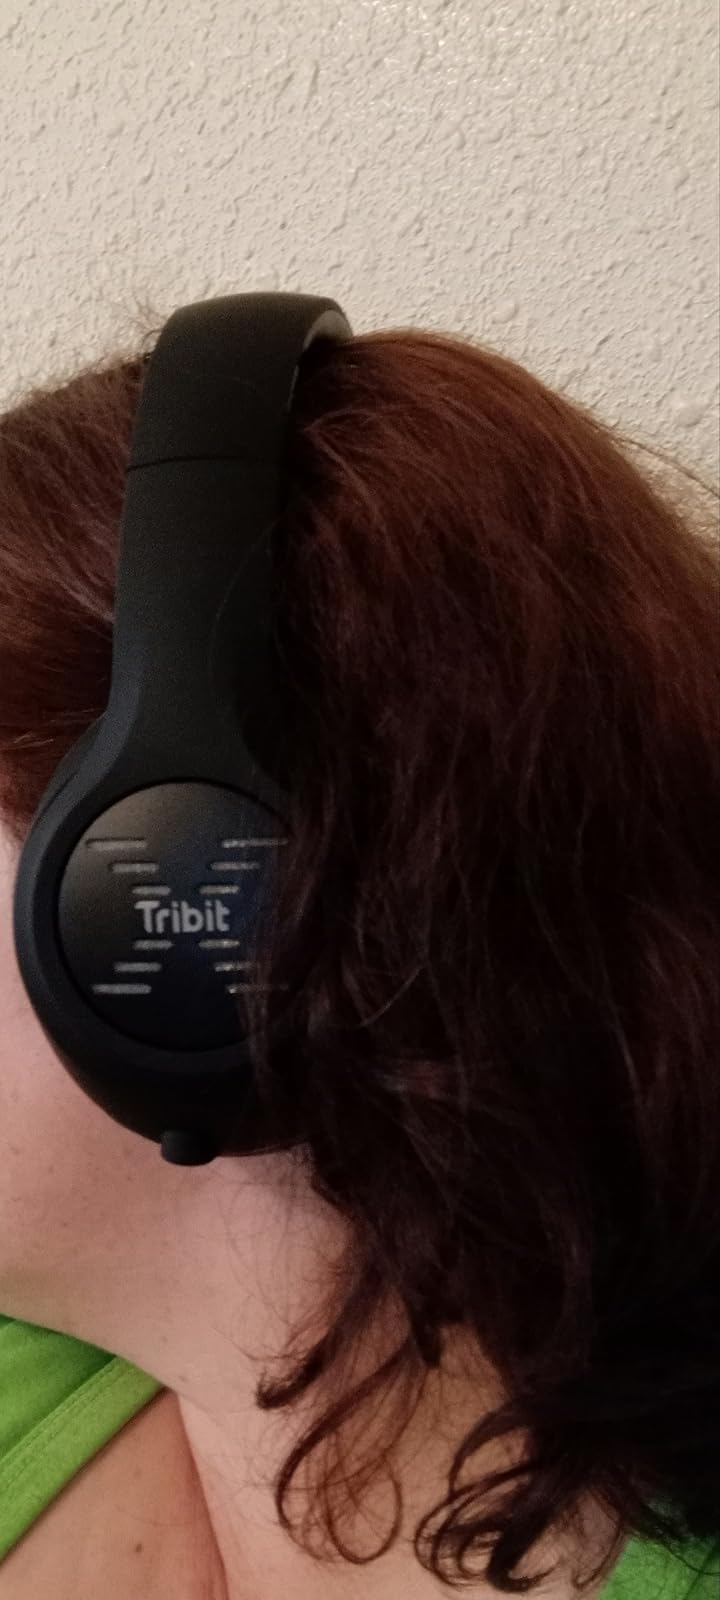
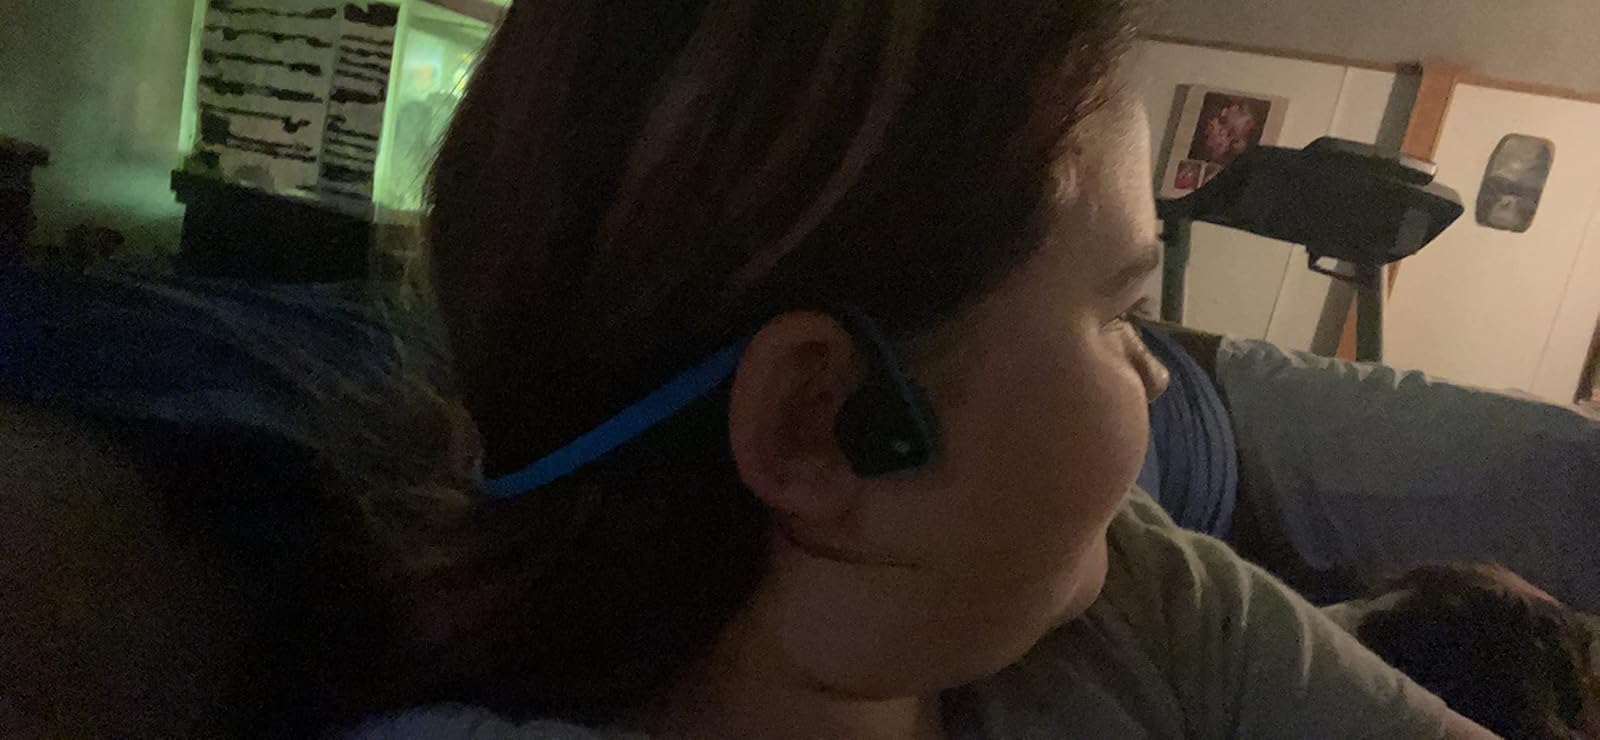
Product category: headphones
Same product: no